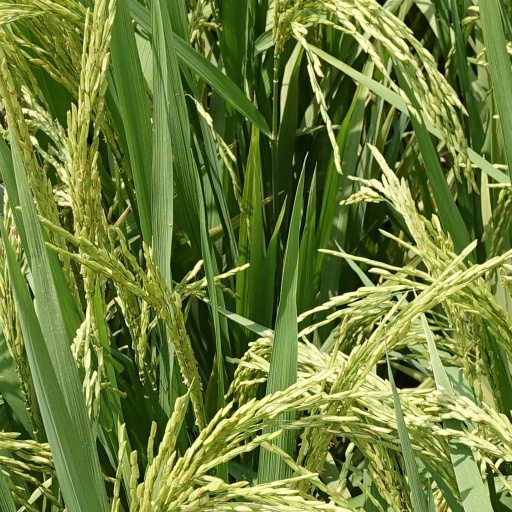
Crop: rice